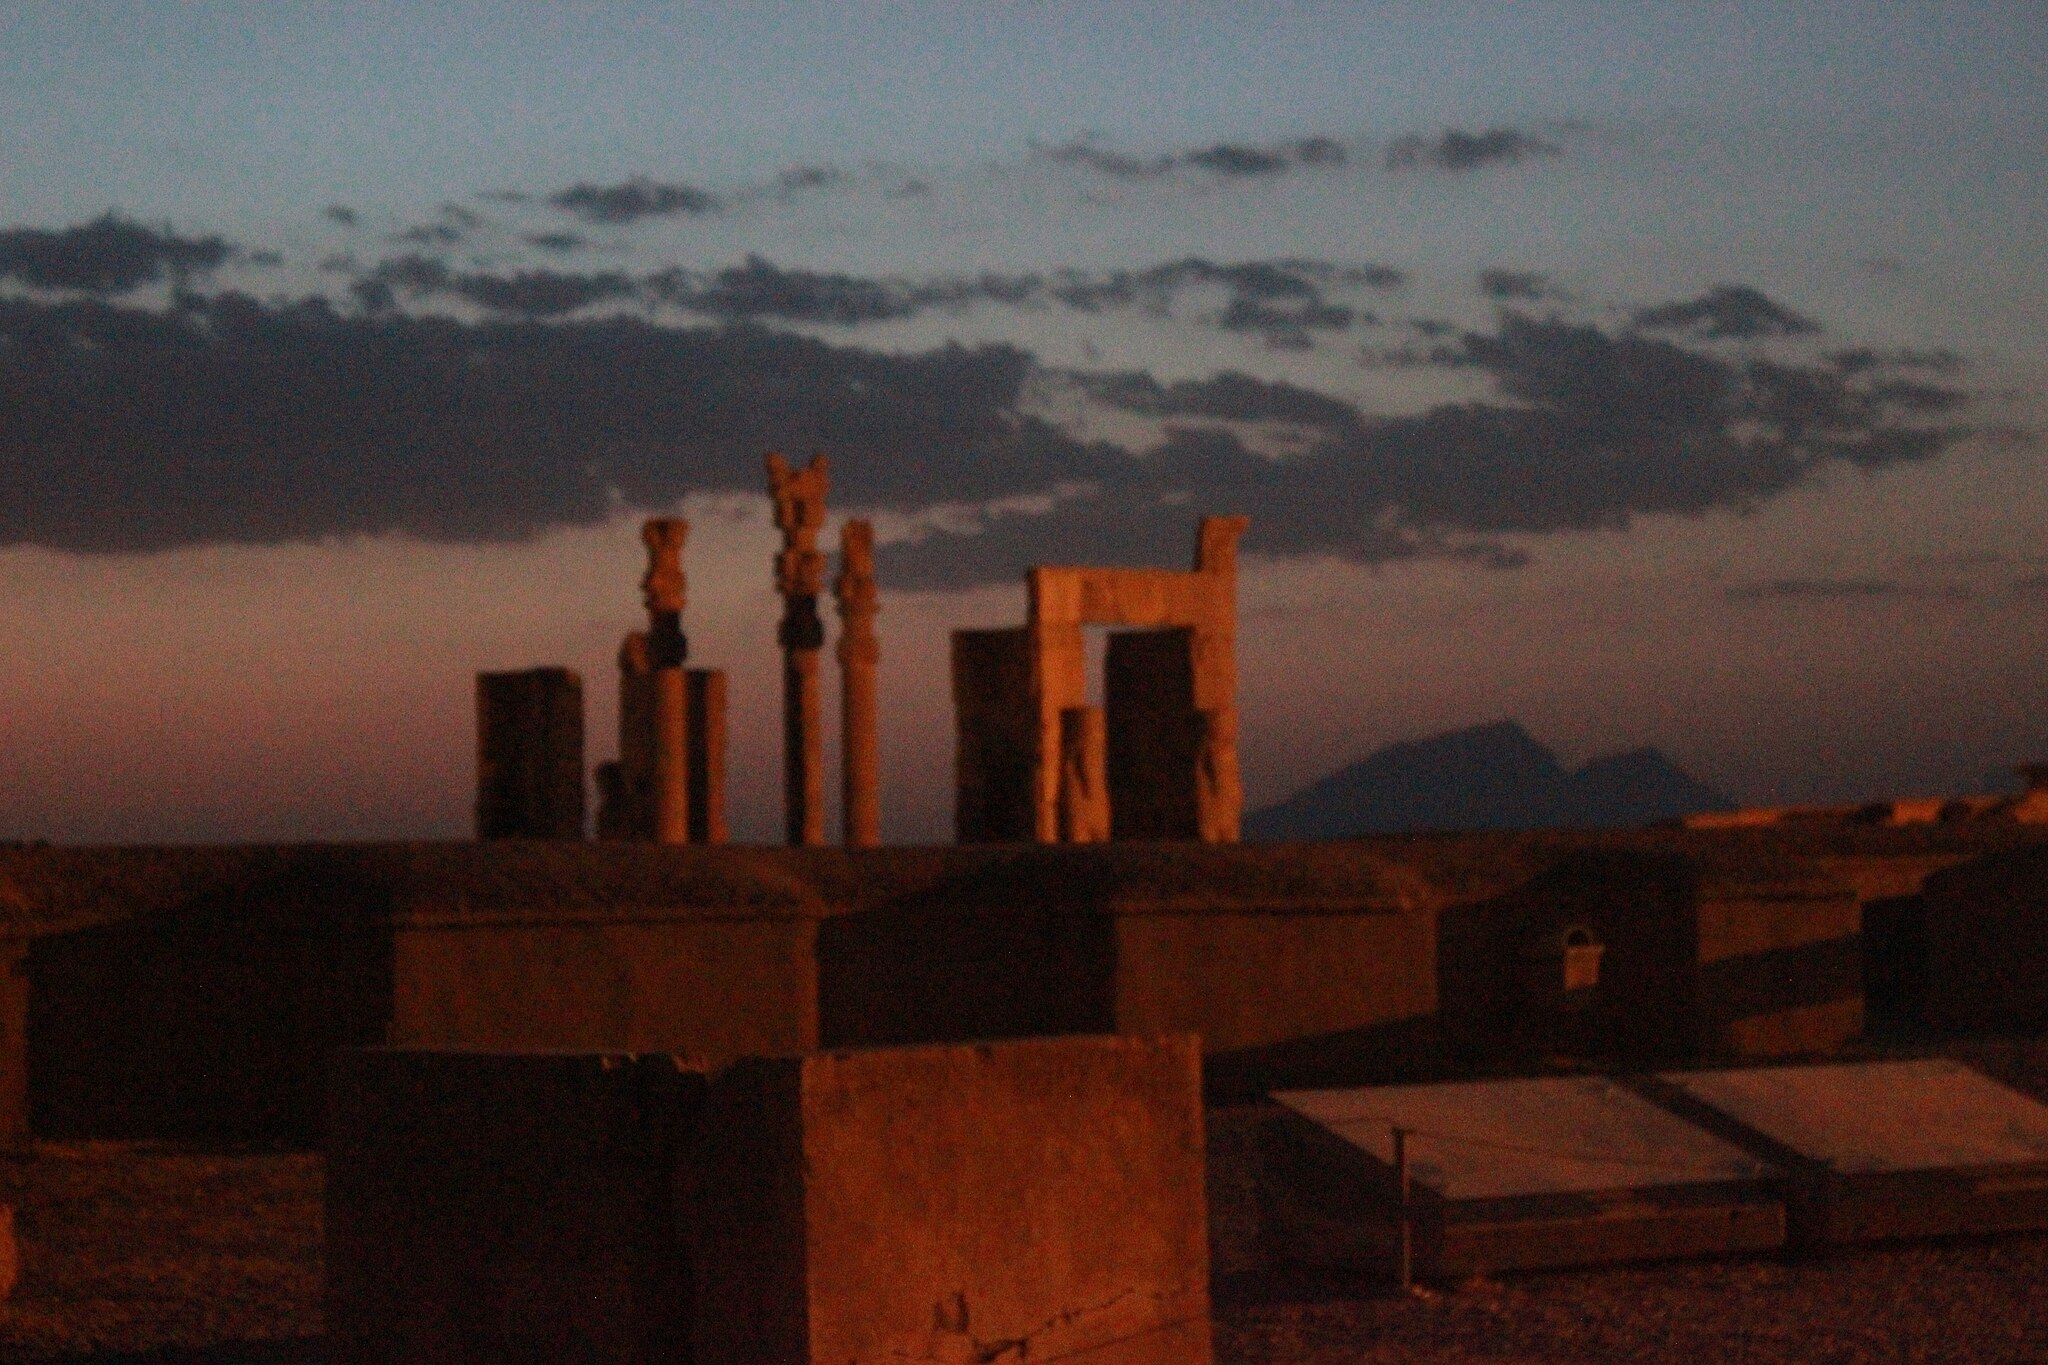
Title: تخت جمشید (14)
Description: تخت جمشید
Date: 2014-07-20 18:24:04
Categories: Nature of Persepolis, Self-published work, 2014 in Persepolis